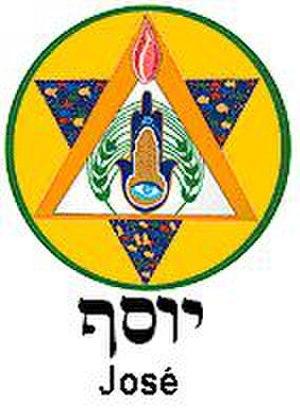
symbole de la tribu de Joseph, l'homme des rêves. Joseph a fait, en particulier, un rêve où figuraient des gerbes de blé, et un autre avec des étoiles. Les épis de blé figurent également dans le rêve de Pharaon, décrypté par Joseph. Au centre, on voit une 'hamsa, une main avec un oeil, symbole de chance et de réussite. En dessous une inscription en hébreu יוסף qui se lit Yossef, nom traduit en français par Joseph.